New York Buzz

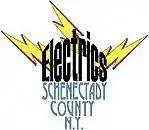
Schenectady County Electrics logo used from 1999 to 2000.

Following the 1998 season, Capital District Off-Track Betting Corp. withdrew from its sponsorship agreement with the OTBzz, and the team changed its name to the Schenectady County Electrics for the 1999 season. The name of the team's location was changed from New York to Schenectady County in exchange for a subsidy approved by the Schenectady County legislature.